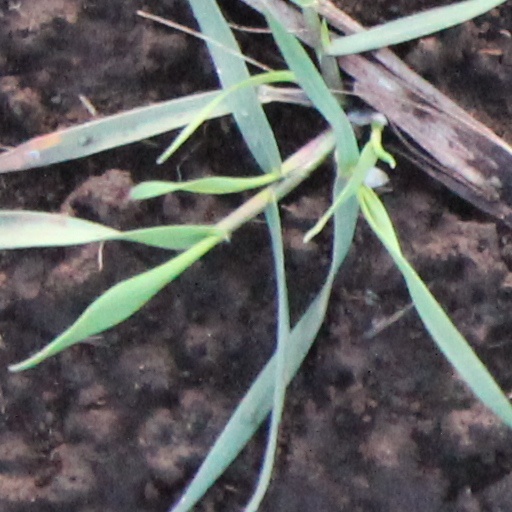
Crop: wheat